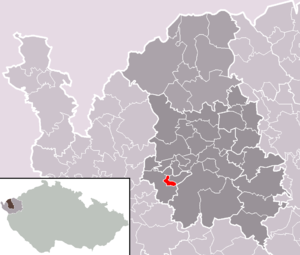
Libavské Údolí est une commune du district de Sokolov, dans la région de Karlovy Vary, en République tchèque. Sa population s'élevait à 571 habitants en 2018.